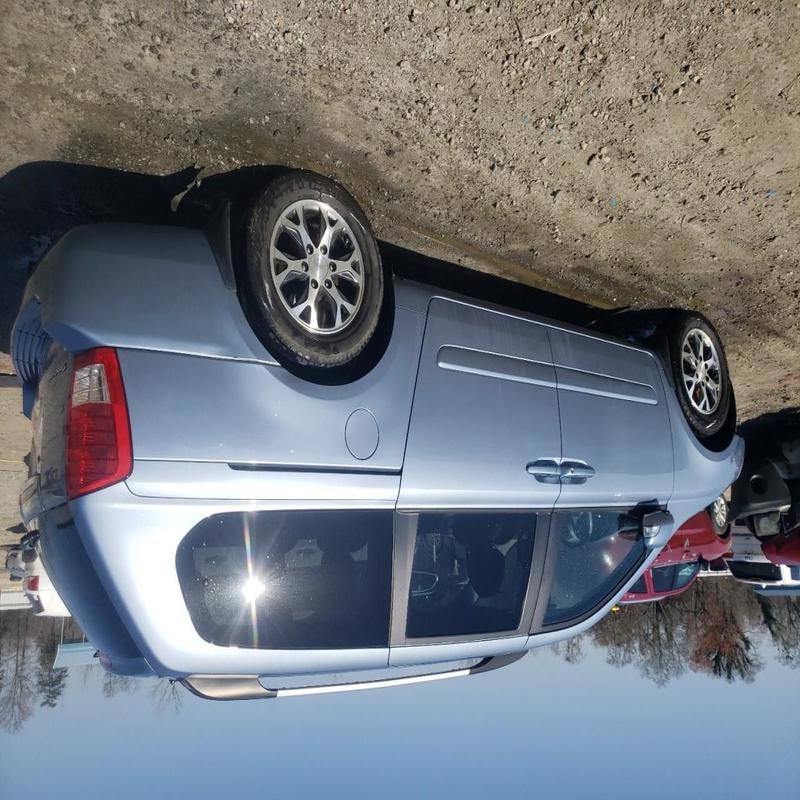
Aucun dommage détecté.
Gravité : aucun